Nuclear Regulatory Commission

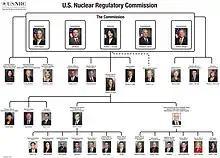
NRC Organizational Chart in February 2019

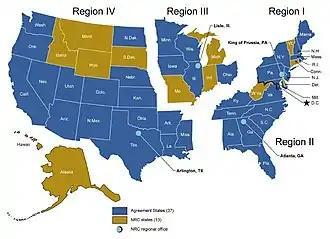
Map of the NRC regions

The NRC consists of the commission on the one hand and offices of the executive director for Operations on the other.